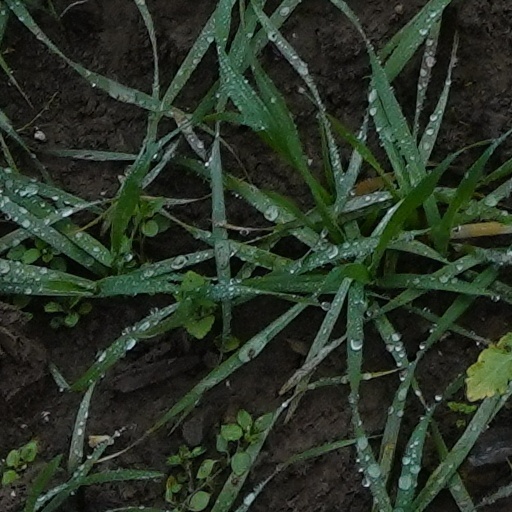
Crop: wheat